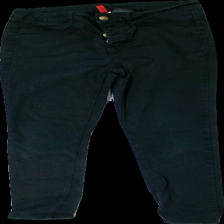
View: front
Type: Trousers
Category: Ladies
Brand: H&M
Brand text on label: DIVIDED
Colors: Black
Material: 60% cotton, 40% viscose
Cut: Regular, C-collar
Size: 40
Season: All
Trend: Denim
Stains: Minor
Price range: 50-100
Recommended usage: Export
Comment: Washed out